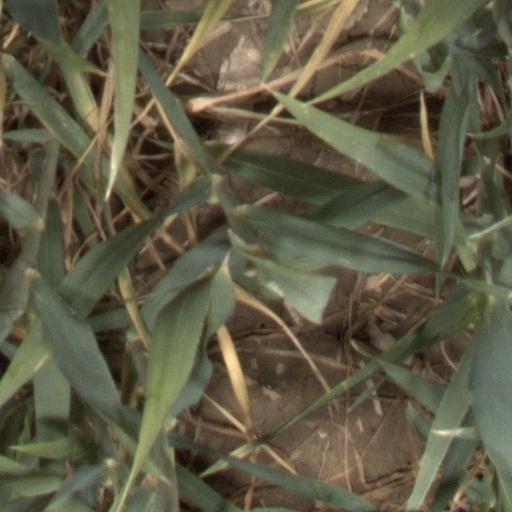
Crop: wheat